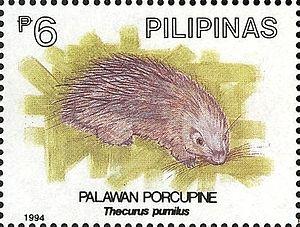
Le porc-épic des Philippines, également appelé porc-épic d'Indonésie, appartient au genre Hystrix.